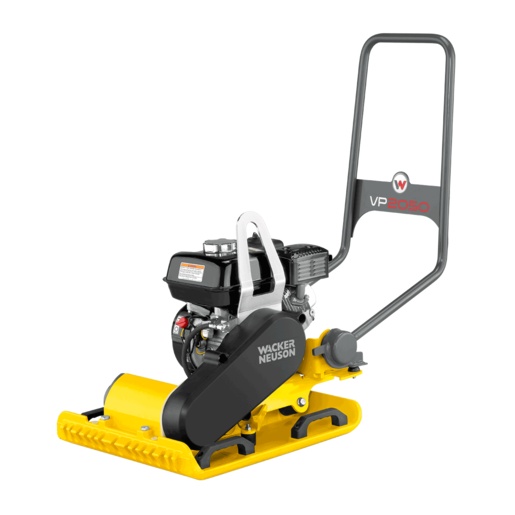
Wacker Neuson VP2050A Vibratory Plate
The single-direction vibratory plate for soil compaction is a reliable and efficient tool designed to provide consistent and powerful vibrations, ensuring thorough and effective compaction of soil surfaces. Its single-direction operation focuses the vibratory force in one direction, optimizing compaction efficiency and precision. Ideal for use in a variety of construction, landscaping, and roadwork applications, this vibratory plate is built for durability, delivering long-lasting performance even in tough conditions. Whether you're working on small or large-scale projects, its straightforward design and reliable functionality make it an essential tool for achieving optimal soil compaction with ease.
Brand: WACKER NEUSON
Category: Hardware > Tools > Compactors